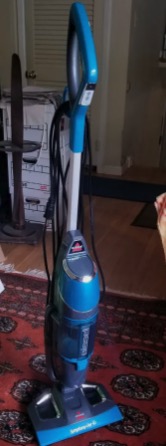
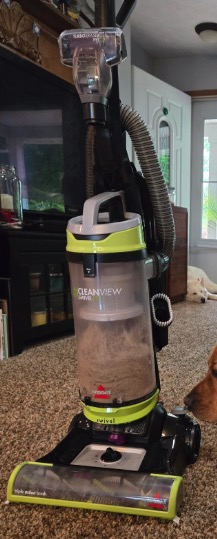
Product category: items_vacuum
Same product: no